USS Oscar Austin

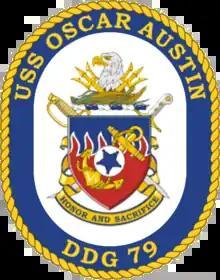

"The shield has background of blue with red flames. The center encompasses a white globe with a reversed star center over an anchor."The traditional Navy colors were chosen for the shield because dark blue and gold represents the sea and excellence respectively. Red signifies sacrifice and valor and white stands for integrity and purity of purpose. A reversed star represents the Medal of Honor awarded to Private First Class Oscar P. Austin, United States Marine Corps, for self-sacrifice and heroism he showed when throwing himself between an enemy grenade and an injured Marine. A white globe with a blue reversed star in the center are the Medal of Honor ribbon colors, while the reversed star is the silhouette of the pendant. The globe and anchor, also the USMC seal, signify the U.S. Navy's global mission. The flames represent the fire swept terrain as well as enemy fire where Austin sacrificed his life for comrades.